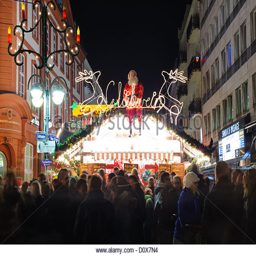
people enjoy the traditional market